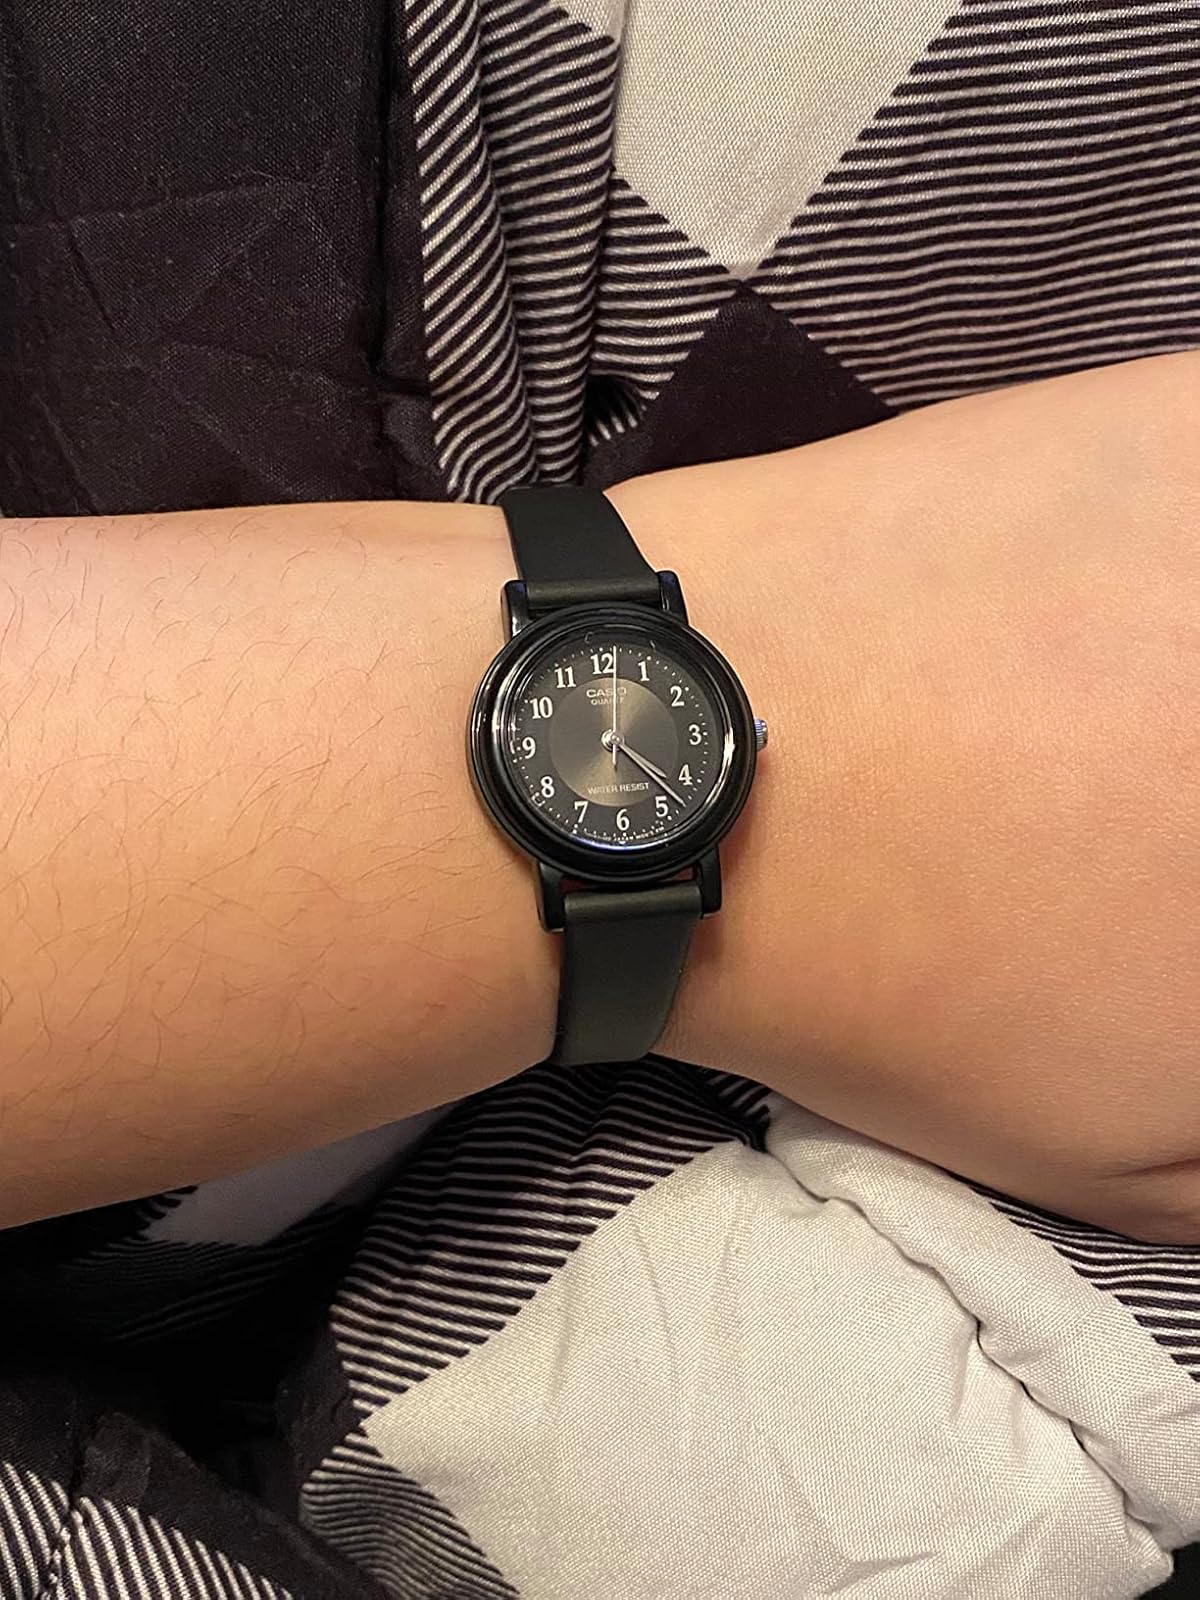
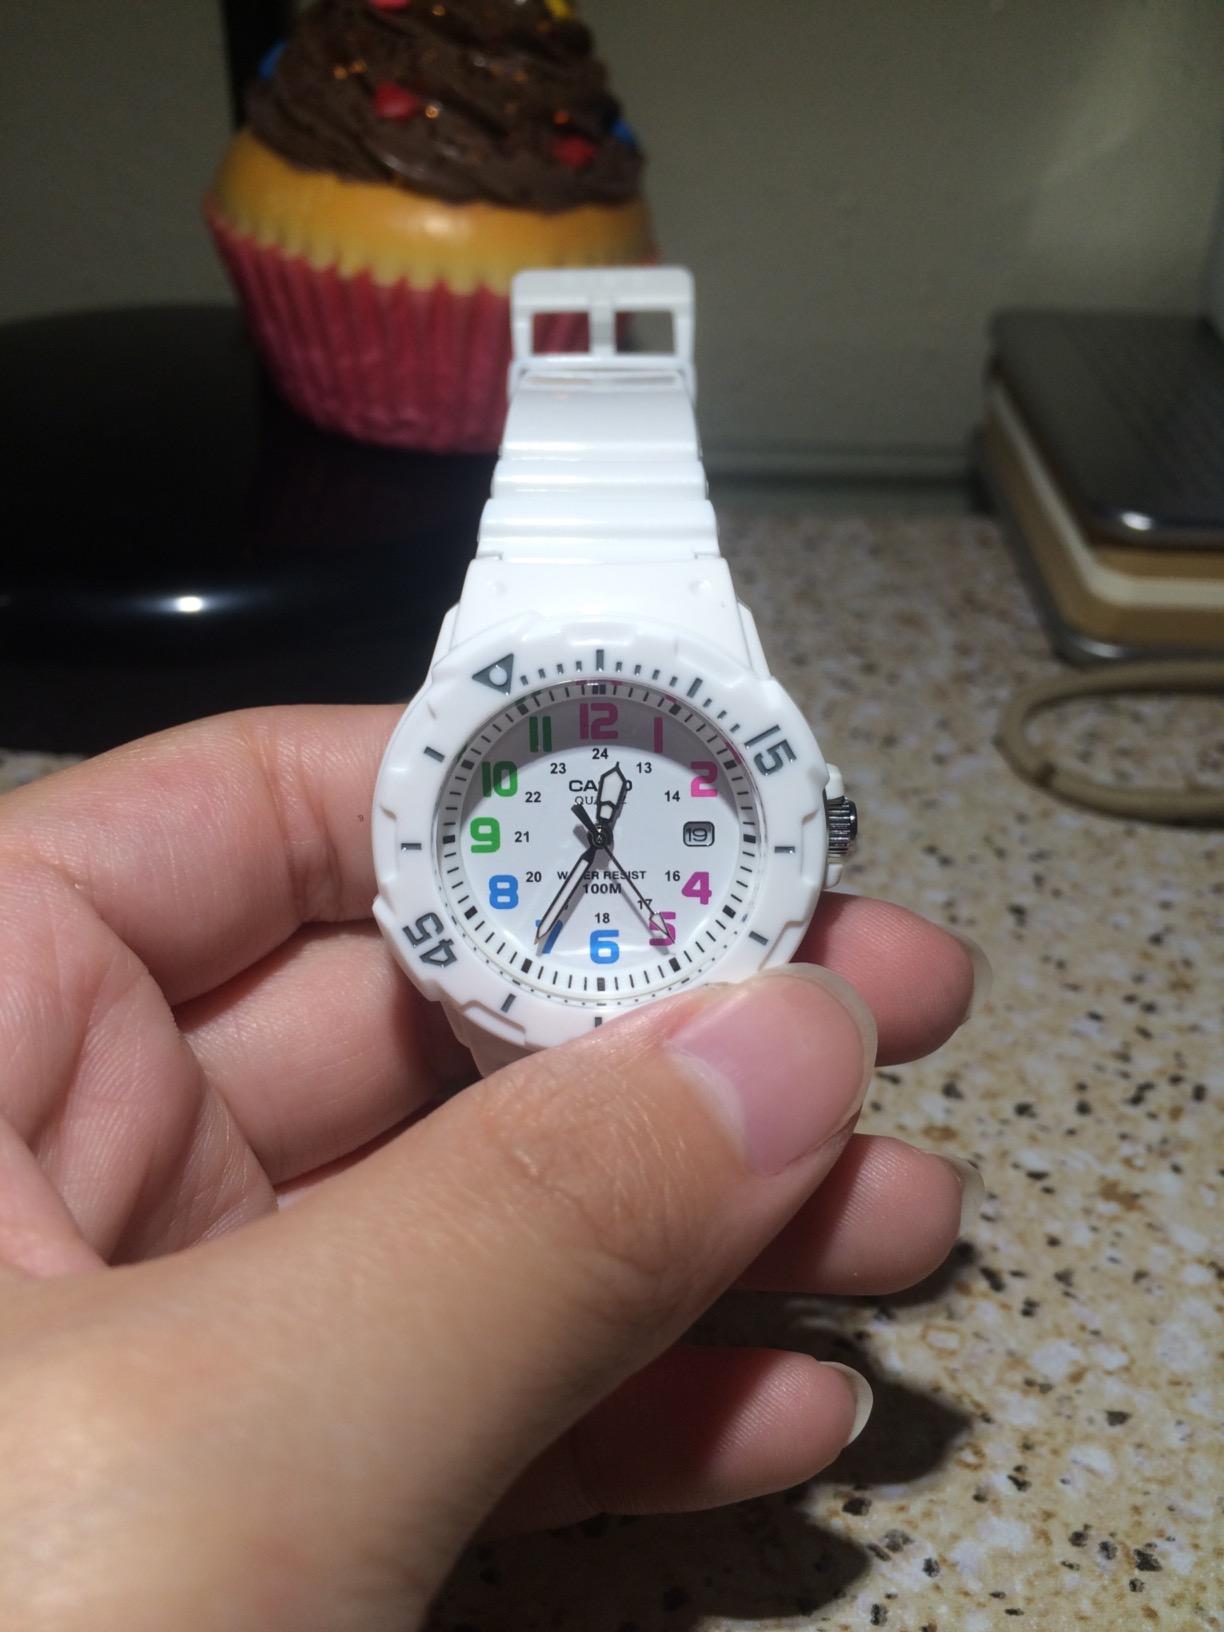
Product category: accessories_watch
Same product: no